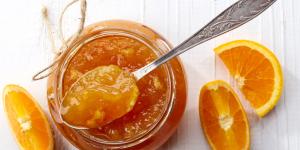
mermelada de naranja sin azucar ni edulcorante